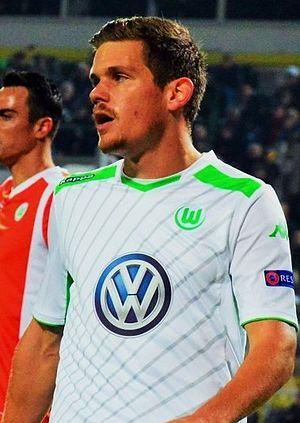
Sebastian Alexander Jung est un footballeur international allemand, né le 22 juin 1990 à Königstein im Taunus en Allemagne. Il évolue comme arrière droit.